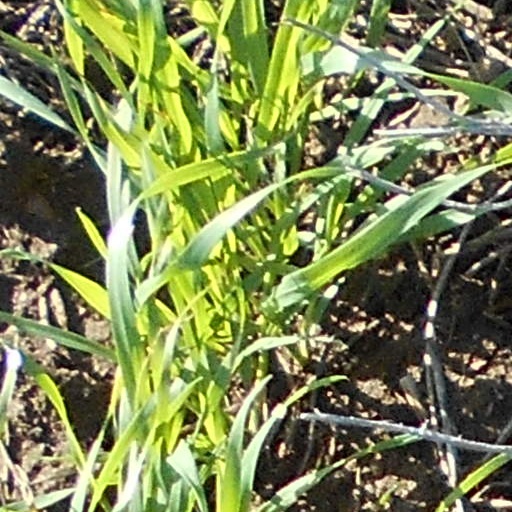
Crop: wheat